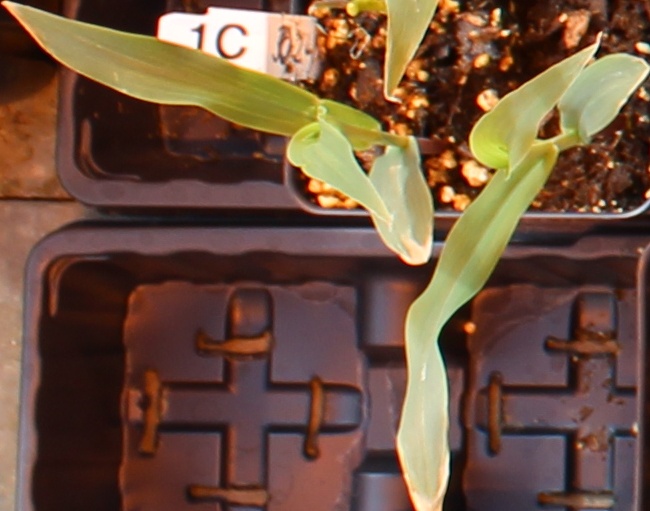
Label: Corn